Sky position (RA, Dec in degrees): 159.538, 6.741
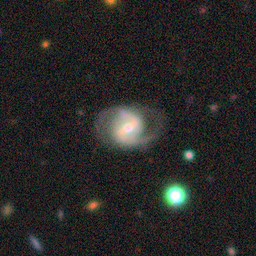
Galaxy morphology: Barred Spiral Galaxies